The Modern (band)

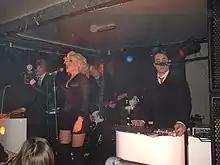
The Modern/Matinée Club playing at The Charlotte in March 2006.

The Modern are a British electropop band. They are currently signed to Ninth Wave Records in the United States and EQ Music in Asia. The band consists of vocalist Emma Cooke, with Nathan Cooper and Chi Tudor-Hart on vocals and synthesizers. The band changed their name from Dirty Blonde to The Modern in 2003, and then on to Matinee Club in September 2006, before reverting to The Modern in November 2008.